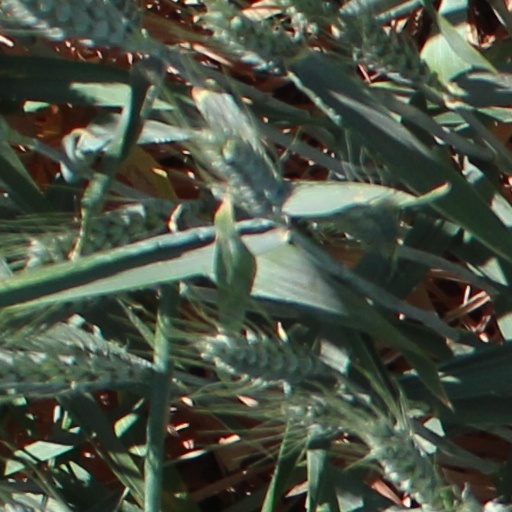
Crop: wheat